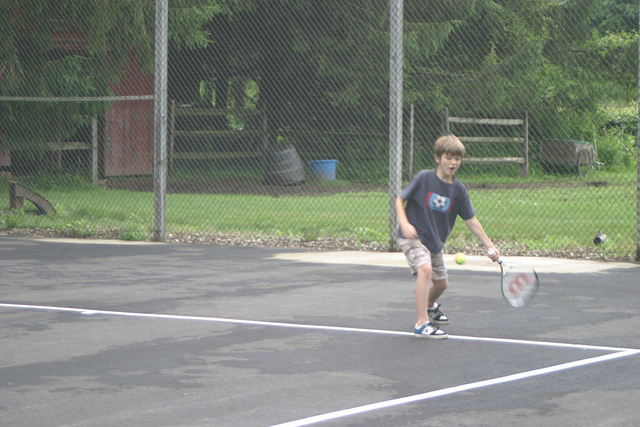
đứa trẻ đang bước sang trái đỡ bóng bằng vợt tennis